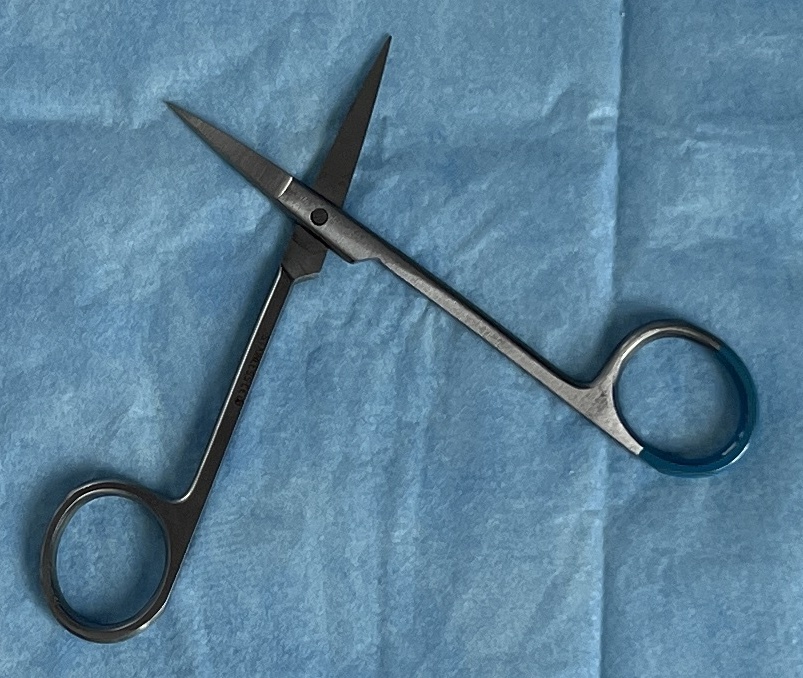
Hinged instrument state: open